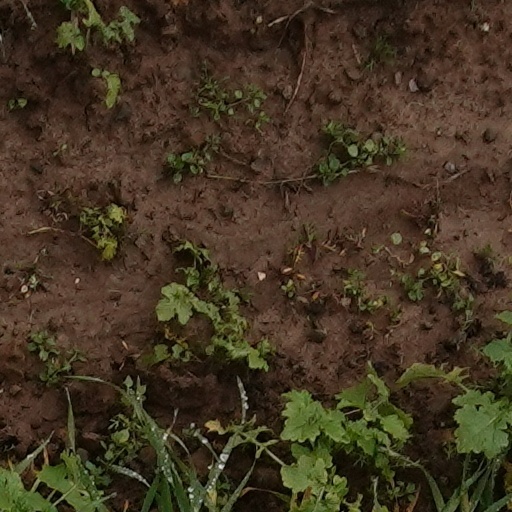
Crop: wheat